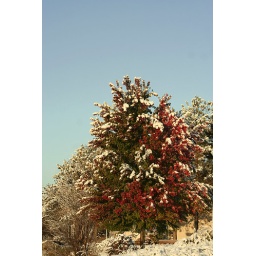
Liked the way the red stood out against the white snow.